Park Slope

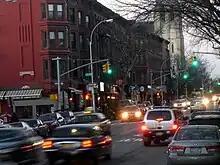
Seventh Avenue in Park Slope

By the early 1980s, however, even as the gentrification of the neighborhood was rapidly proceeding, crime was soaring, along with crime in the rest of New York City. The neighborhood was affected by daily armed muggings within the Prospect Park area especially at night primarily from the high crime neighboring area of UnderHill known as Prospect Heights. Gentrification accelerated during the 1980s and 1990s, as working-class families were displaced and discriminated due to classism regardless of race, many of those displaced being Italian, Irish and Hispanic. These gentrifiers were generally Manhtattanites attracted by the neighborhood's low cost of living and historic, turn-of-the-century housing stock. Following decades of socioeconomic precarity, the influx of the upper middle class has returned Park Slope to its Gilded Age milieu as one of the wealthiest neighborhoods in Brooklyn—and the nation. Sociologist and urban theorist Sharon Zukin has written of the trend, "In Park Slope, the middle class found a sense of history and a picturesque quality that fit their sense of themselves." Since the mid-1990s, gentrification has increased: a 2001 report by the New York City Rent Guidelines Board found that from 1990 to 1999, rents in Park Slope increased by 3.5–4.4% per year, depending on what kind of building the apartment was in.